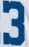
Number: 3